Jijimi

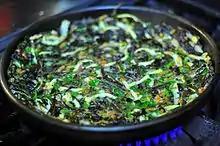
"San-namul-jijimi", a "jijimi" made with "san-namul" (mountain vegetables)

Jijimi is a type of Korean stew made by boiling meat, fish or vegetables. It is thicker than "guk", but thinner than "jjigae". "Joseon mussang sinsik yori jebeop", the first color-printed Korean cookbook published in 1924, states that ""Jijimi" tastes better than "guk", and "jjigae" tastes better than "jijimi", being smaller in quantity and savorier."